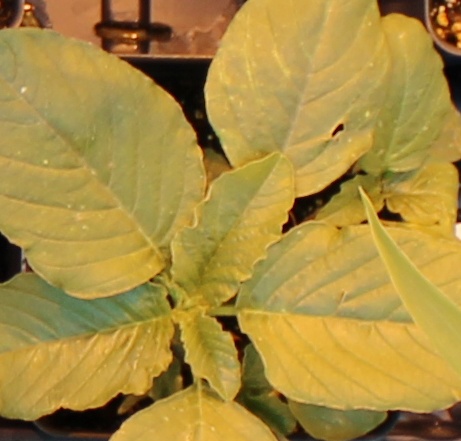
Label: Redroot Pigweed